Juan Arango (cyclist)

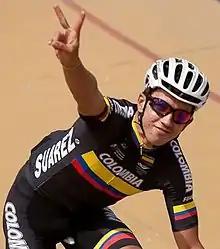

At the 2012 Summer Olympics, he competed in the Men's team pursuit for the national team, and in the men's omnium.